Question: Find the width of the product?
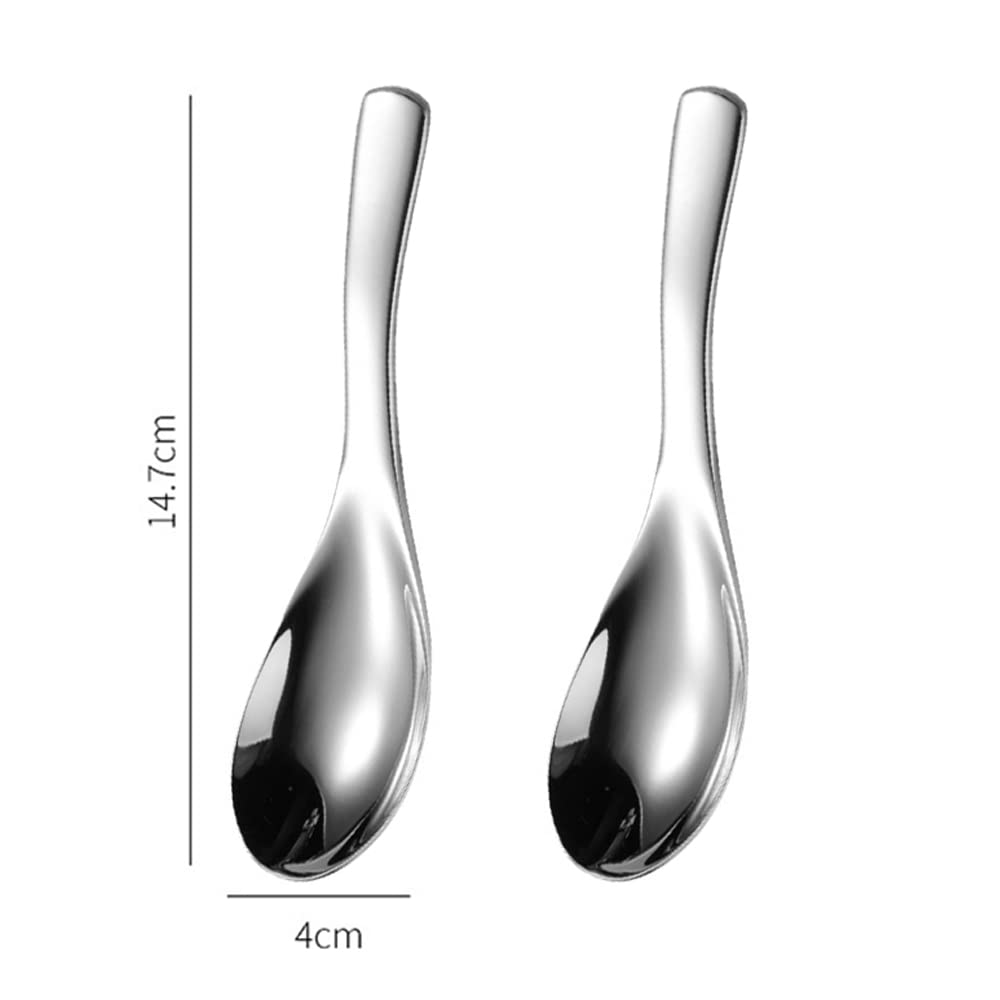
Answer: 4.0 centimetre